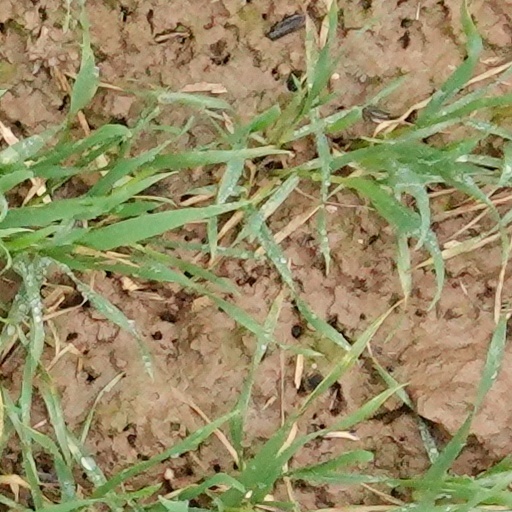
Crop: wheat